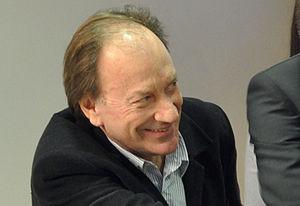
Le festival international du film de Karlovy Vary ou festival international du film de Carlsbad est un festival de cinéma tchèque créé en 1946 et qui se déroule chaque année à Karlovy Vary.
Goran Paskaljević est un réalisateur serbe né le 22 avril 1947 à Belgrade.